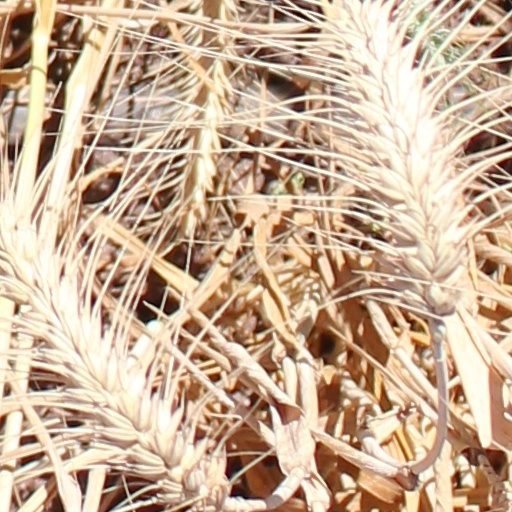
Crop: wheat